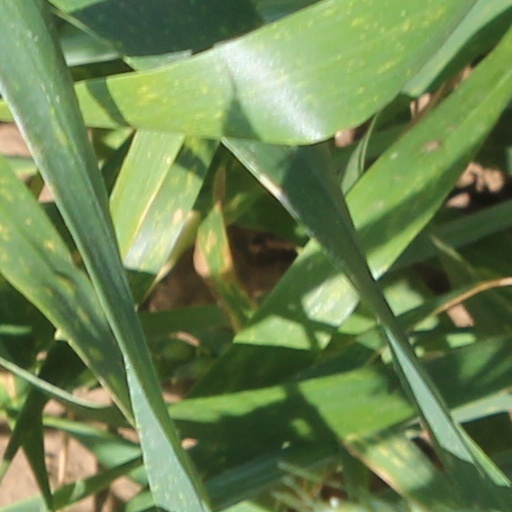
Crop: wheat